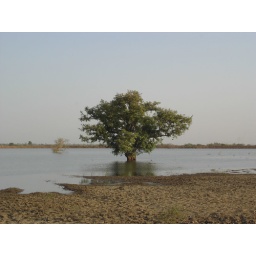
The tree in the water